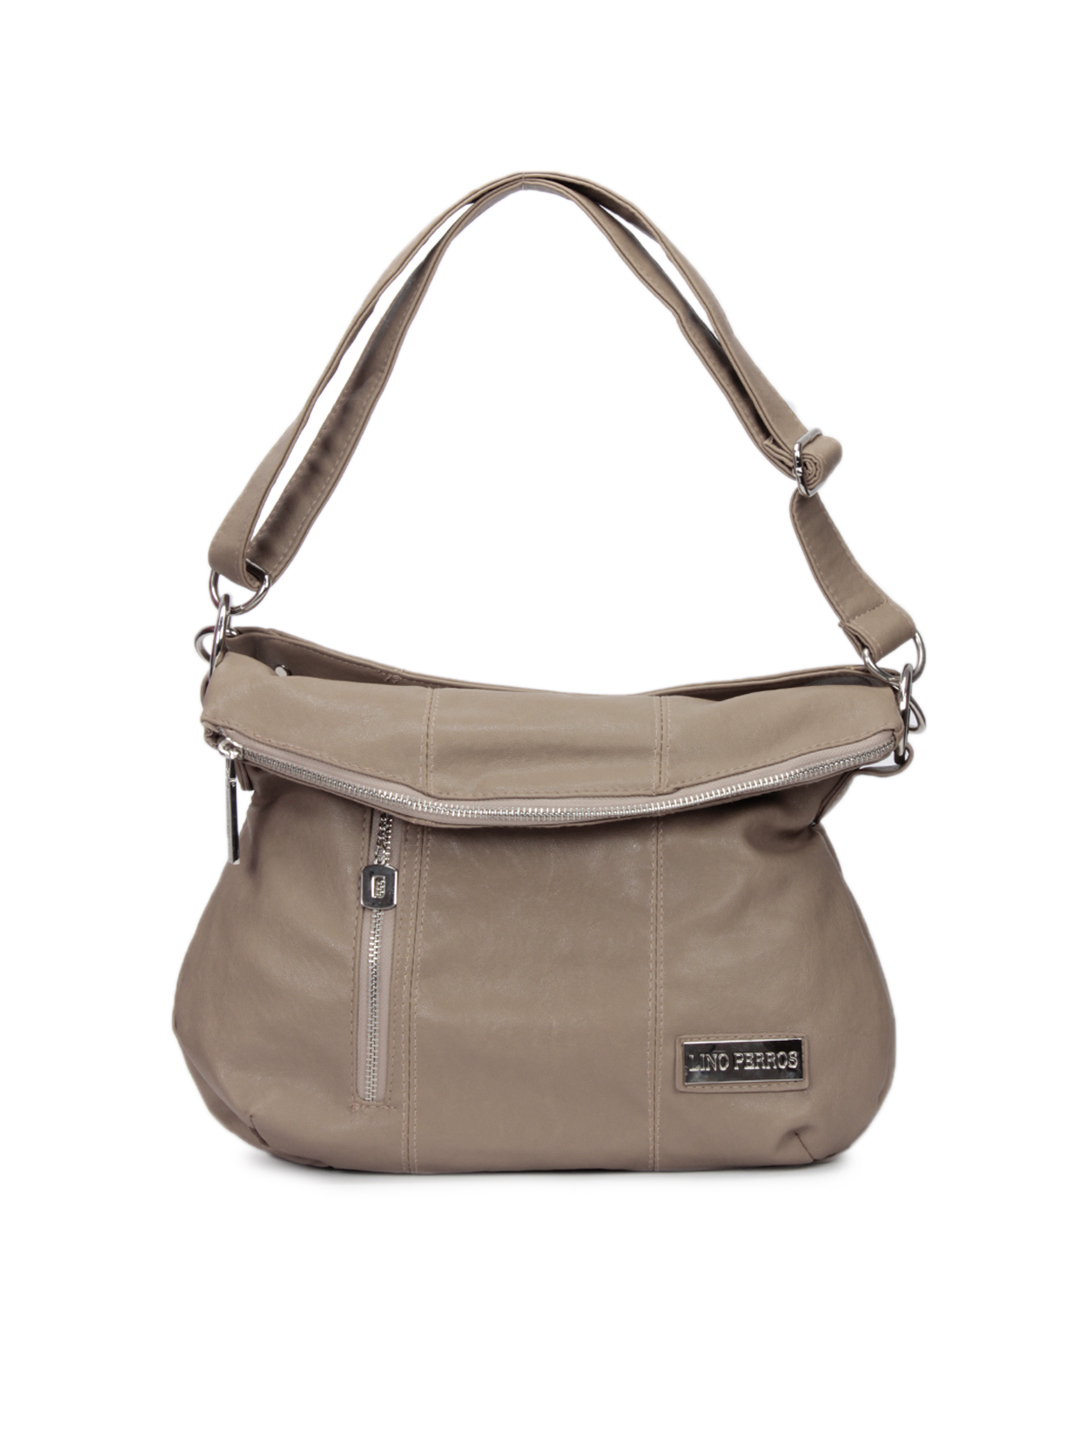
Lino Perros Women Leatherette Light Brown Handbag
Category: Accessories / Bags / Handbags
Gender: Women
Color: Brown
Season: Winter 2015
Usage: Casual